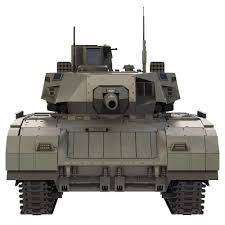
Label: Tank